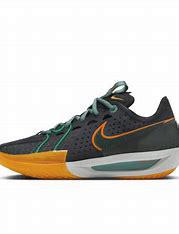
Brand: Nike
Model: G T Cut 3